Every Day (novel)

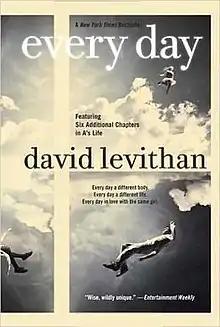
First edition cover of "Every Day"

Every Day is a young adult romance and fantasy novel written by American author David Levithan. It was published on August 28, 2012, by Knopf Books for Young Readers and is recommended for ages 14–18. "Every Day" is a "New York Times" bestseller.